Alan Odle

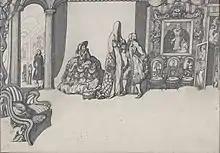
Study for Voltaire's "Candide", by Odle

Alan Elsden Odle (1888–1948) was an English illustrator, husband of the English novelist Dorothy Richardson, whom he married in 1917. (He used his birth name Allan up until about 1915 but then used Alan for the rest of his life). His style was a precursor of surrealism. He illustrated an English edition of Voltaire's "Candide" (G. Routledge, 1922), Mark Twain's